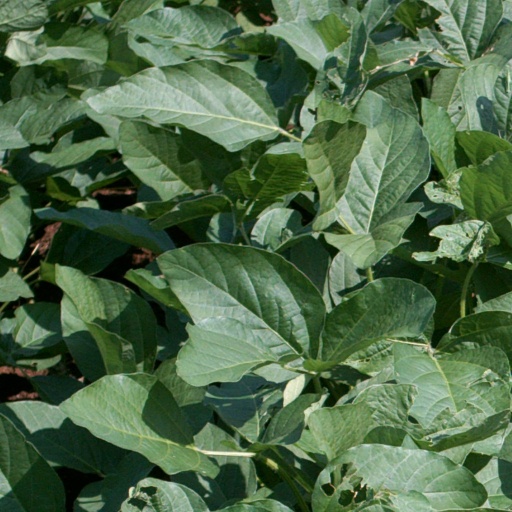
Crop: soybean